Battle of Ramadi (2006)

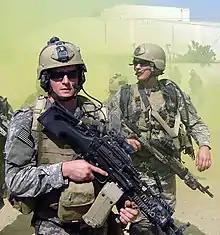
Petty Officer 2nd Class Michael Monsoor (SEAL) who was posthumously awarded the Medal of Honor for his actions during combat on Sept. 29, 2006 in Ramadi, Iraq

On August 21, insurgents killed Abu Ali Jassim, a Sunni sheikh who had encouraged many of his tribesmen to join the Iraqi Police. The insurgents hid the body in a field rather than returning it for a proper burial, violating Islamic law and angering Jassim's tribesmen. Following this, 40 sheikhs from 20 tribes from across Al Anbar organised a movement called the "Sahwa Al Anbar" (Anbar Awakening). On September 9, Sheikh Sittar organised a tribal council attended by over fifty sheikhs and Col. Sean MacFarland. During this council, Sittar officially declared the Anbar Awakening underway.